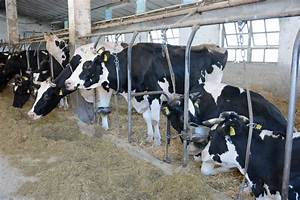
Label: cow